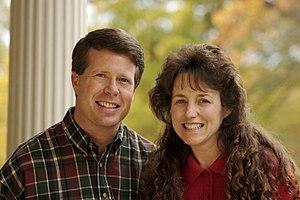
La famille Duggar est une famille américaine baptiste de l'Arkansas qui est régulièrement citée dans les médias américains pour sa grande descendance. Jim Bob Duggar et Michelle Duggar ont dix-neuf enfants, nés entre mars 1988 et décembre 2009. Michelle fait une fausse couche tardive en décembre 2011, une petite fille du nom de Jubilee Shalom. Ils affirment souvent être totalement ouverts à d'autres grossesses, et même à l'adoption pour agrandir leur famille.